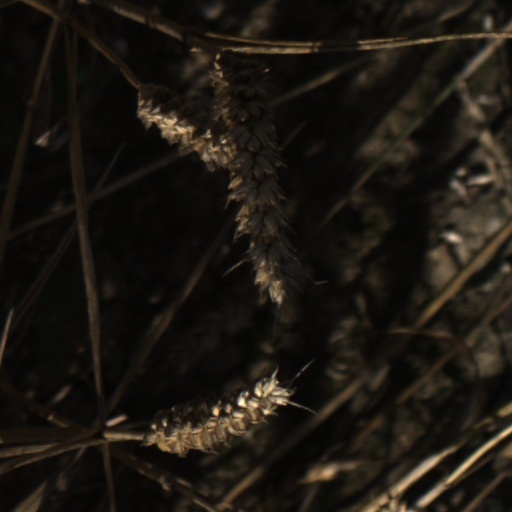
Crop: wheat